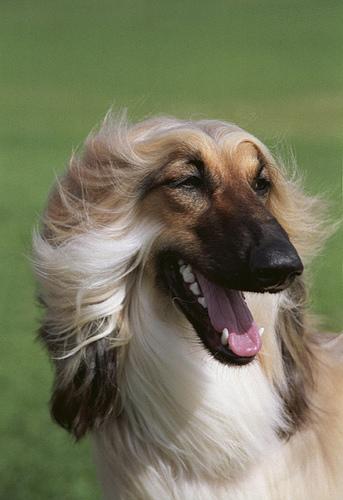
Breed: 222-n000013-Afghan_hound